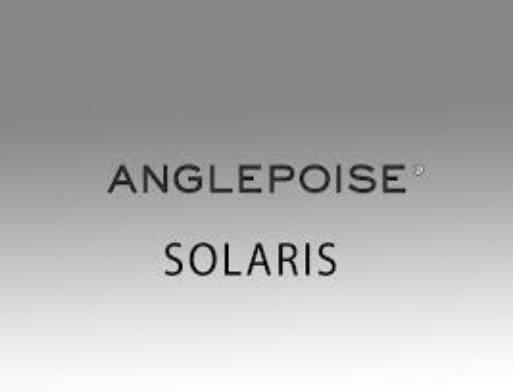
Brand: anglepoise
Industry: Necessities